Desperate Souls

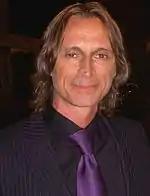
Robert Carlyle's performance was praised by critics.

In her first review of the series, Hillary Busis of "Entertainment Weekly" expressed her enjoyment of the episode, believing the following week would be "pretty difficult to top tonight's ep." Busis praised the final fairytale scenes as "intense, effective... [and]... awesome." IGN writer Amy Ratcliffe rated the episode 7/10, giving praise to Robert Carlyle and guest actor Brad Dourif, but criticizing Lana Parrilla's constant "dagger stares and pursed lips" to Emma. Ratcliffe did however believe Ginnifer Goodwin and Joshua Dallas had "electric chemistry," and wished viewers could see more scenes between the two. Like Ratcliffe, Digital Spy columnist Catriona Wightman lauded Parrilla and Carlyle's performances, believing the latter "continues to be one of the best things about "Once Upon A Time" - this completely new version of Rumpelstiltskin we saw was illuminating. Turns out he does cowardly and pathetic quite well."